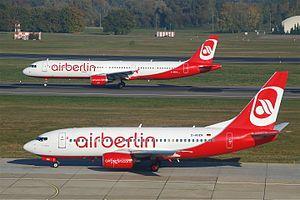
Air Berlin PLC & Co. Luftverkehrs KG, généralement désignée par airberlin, Air Berlin ou airberlin.com, est une ancienne compagnie aérienne, cessant ses activités en 2017, ayant été la deuxième en Allemagne et la septième en Europe, avec un siège social à Charlottenburg-Wilmersdorf dans le 4ᵉ arrondissement de Berlin.